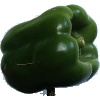
Label: Pepper Green 1